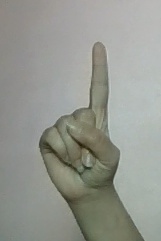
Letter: bb